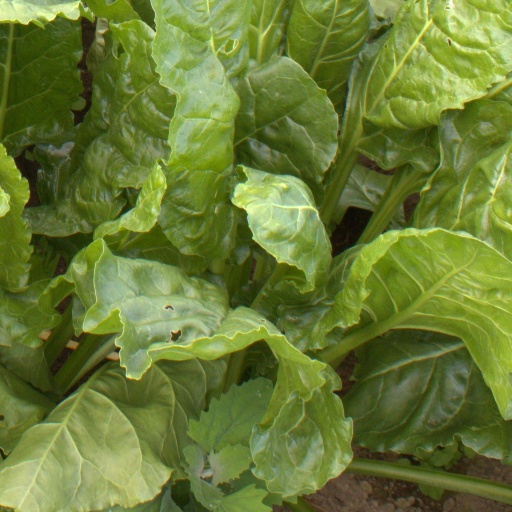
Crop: sugar beet